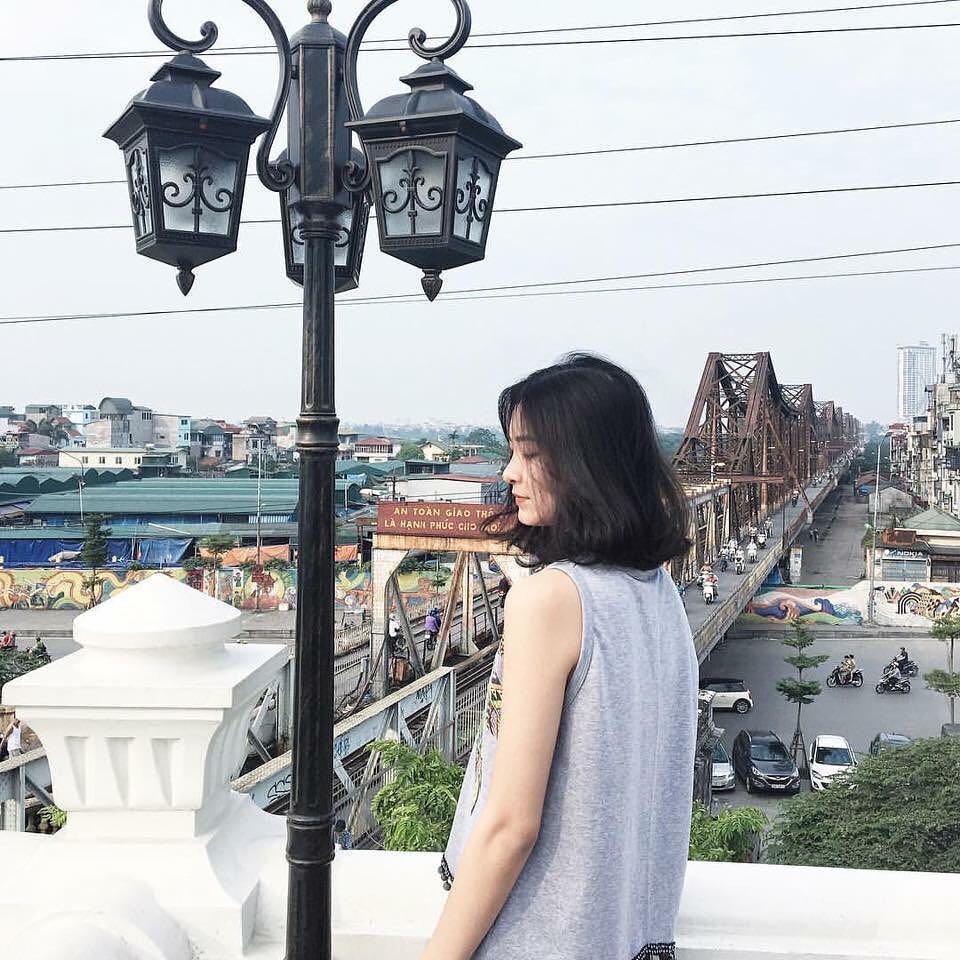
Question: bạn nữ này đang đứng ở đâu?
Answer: bạn nữ đang đứng ở trên ban công của một căn nhà